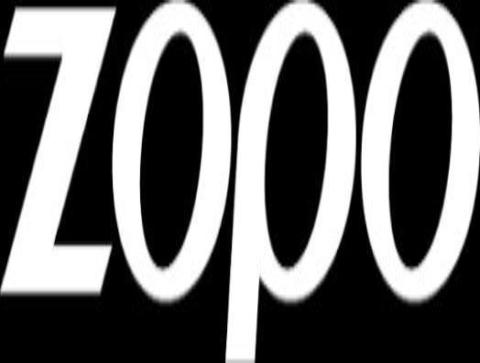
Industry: Electronic